National Police Memorial (United Kingdom)

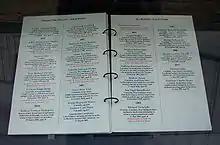
The Roll of Honour 1998-2007

The memorial was formally unveiled on 26 April 2005 by Queen Elizabeth and Tony Blair. Michael Howard and Charles Kennedy, the leaders of the UK's other leading political parties at the time, were also present. A guard of honour was provided by 56 officers wearing the uniforms of each of the UK's police forces. The Queen stated that "It is surely appropriate that this should be positioned in The Mall - an area of London so often associated with our national way of life. When people pass by the memorial, I hope they will pause and reflect on the proud traditions that it represents. The courage and personal sacrifice recorded here will, I am certain, serve as an inspiration to us all."